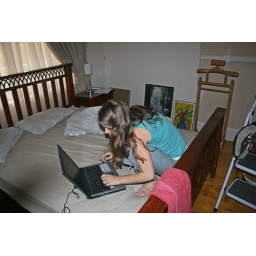
Anna in her bedroom making contact with home (&amp;quot;Hello Ricky, I miss you. XXX&amp;quot;)